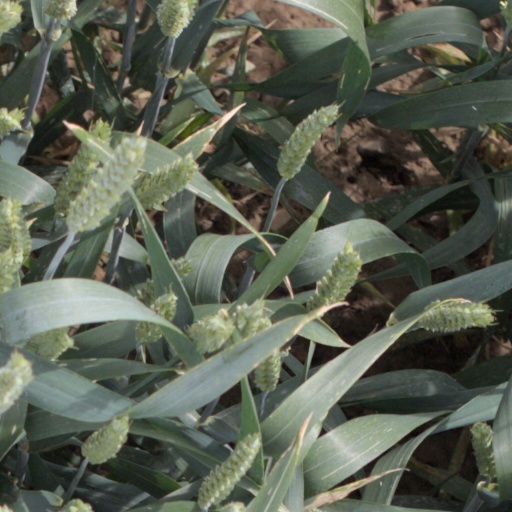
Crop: wheat